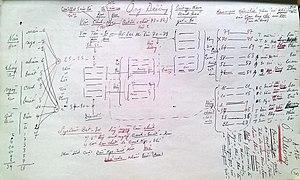
HLDuong
L'horoscope vietnamien est une étude de prédiction du destin d'un individu à travers les astres des douze maisons, qui permet d'en savoir plus sur sa physionomie, son caractère, sa carrière, sa famille, ainsi que l'ensemble des éléments de sa vie. Il est très prisé par la plupart des classes sociales vietnamiennes qui cherchent souvent à connaitre les prédictions sur leurs sorts. Dans le Tử Vi, on peut déterminer les événements favorables ou défavorables en fixant les termes de dix ans, d'un an, d'un mois, d'un jour et d'une heure. Le Hà Lạc du Yi King est un niveau plus élevé du Tử Vi. L'horoscope vietnamien est plus ou moins influencé par les deux horoscopes occidentaux ou chinois.